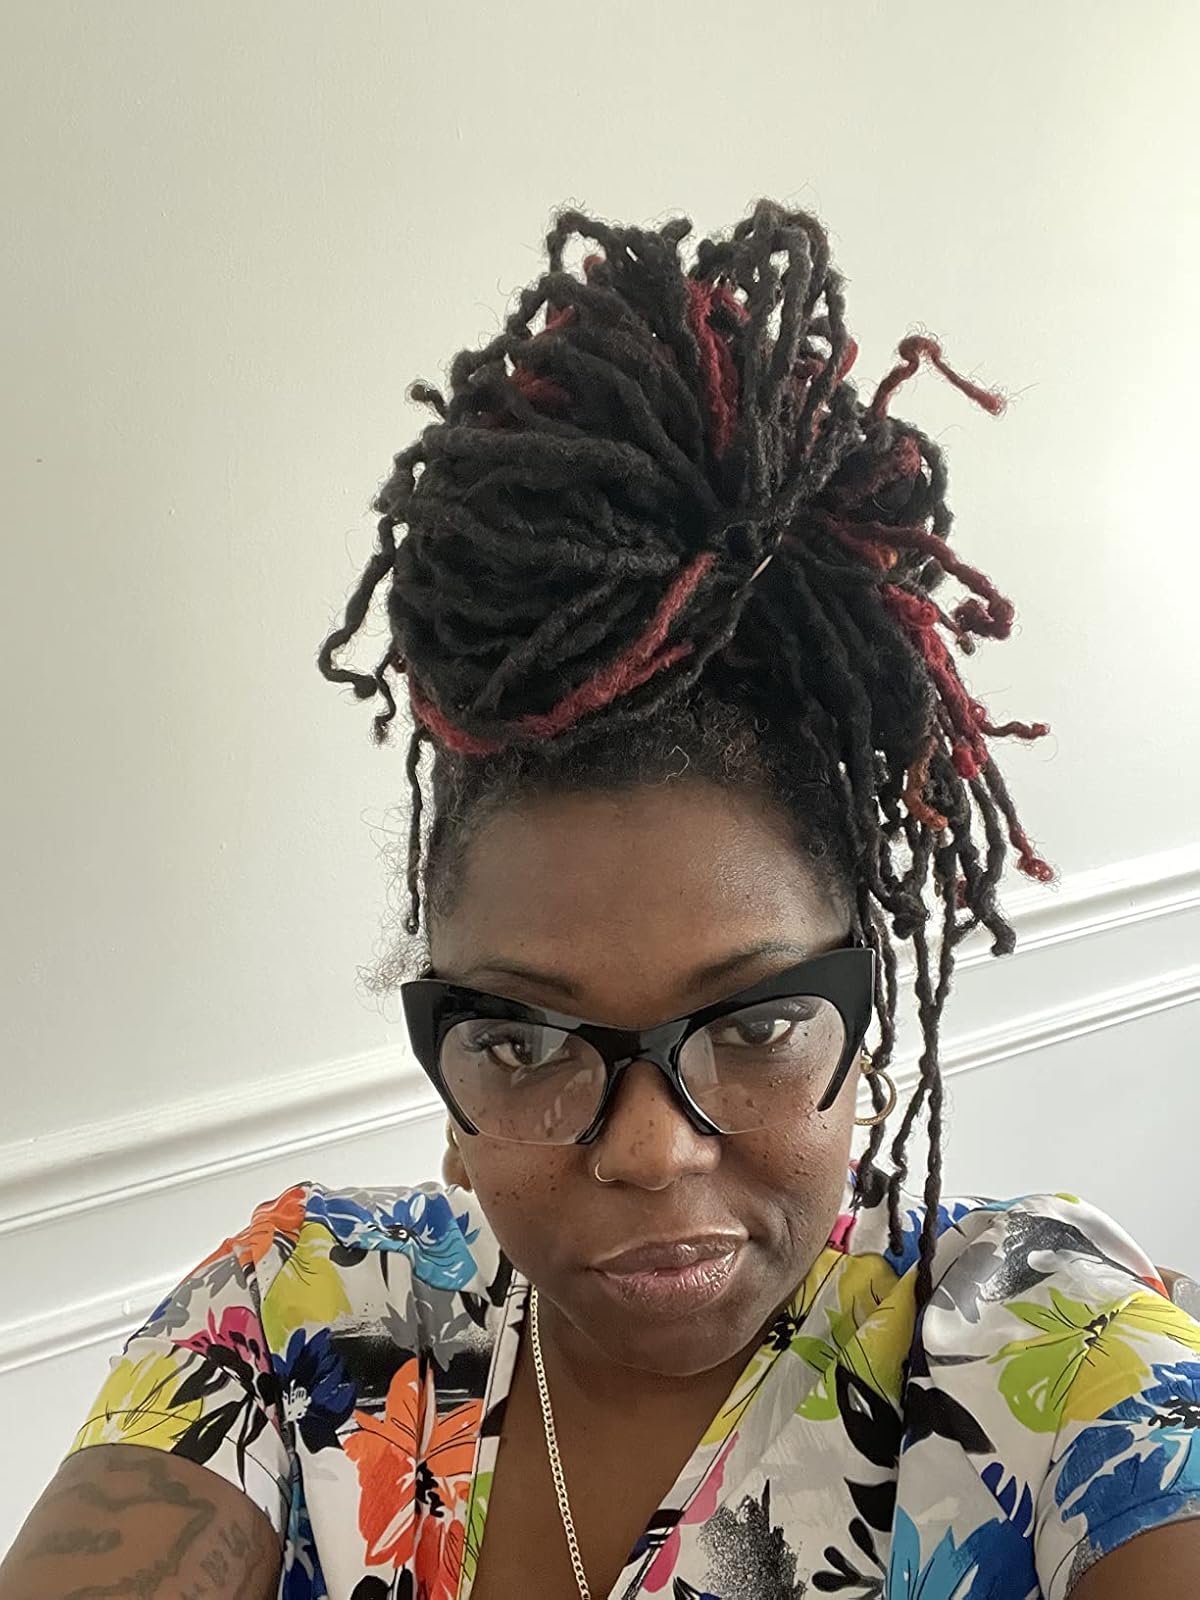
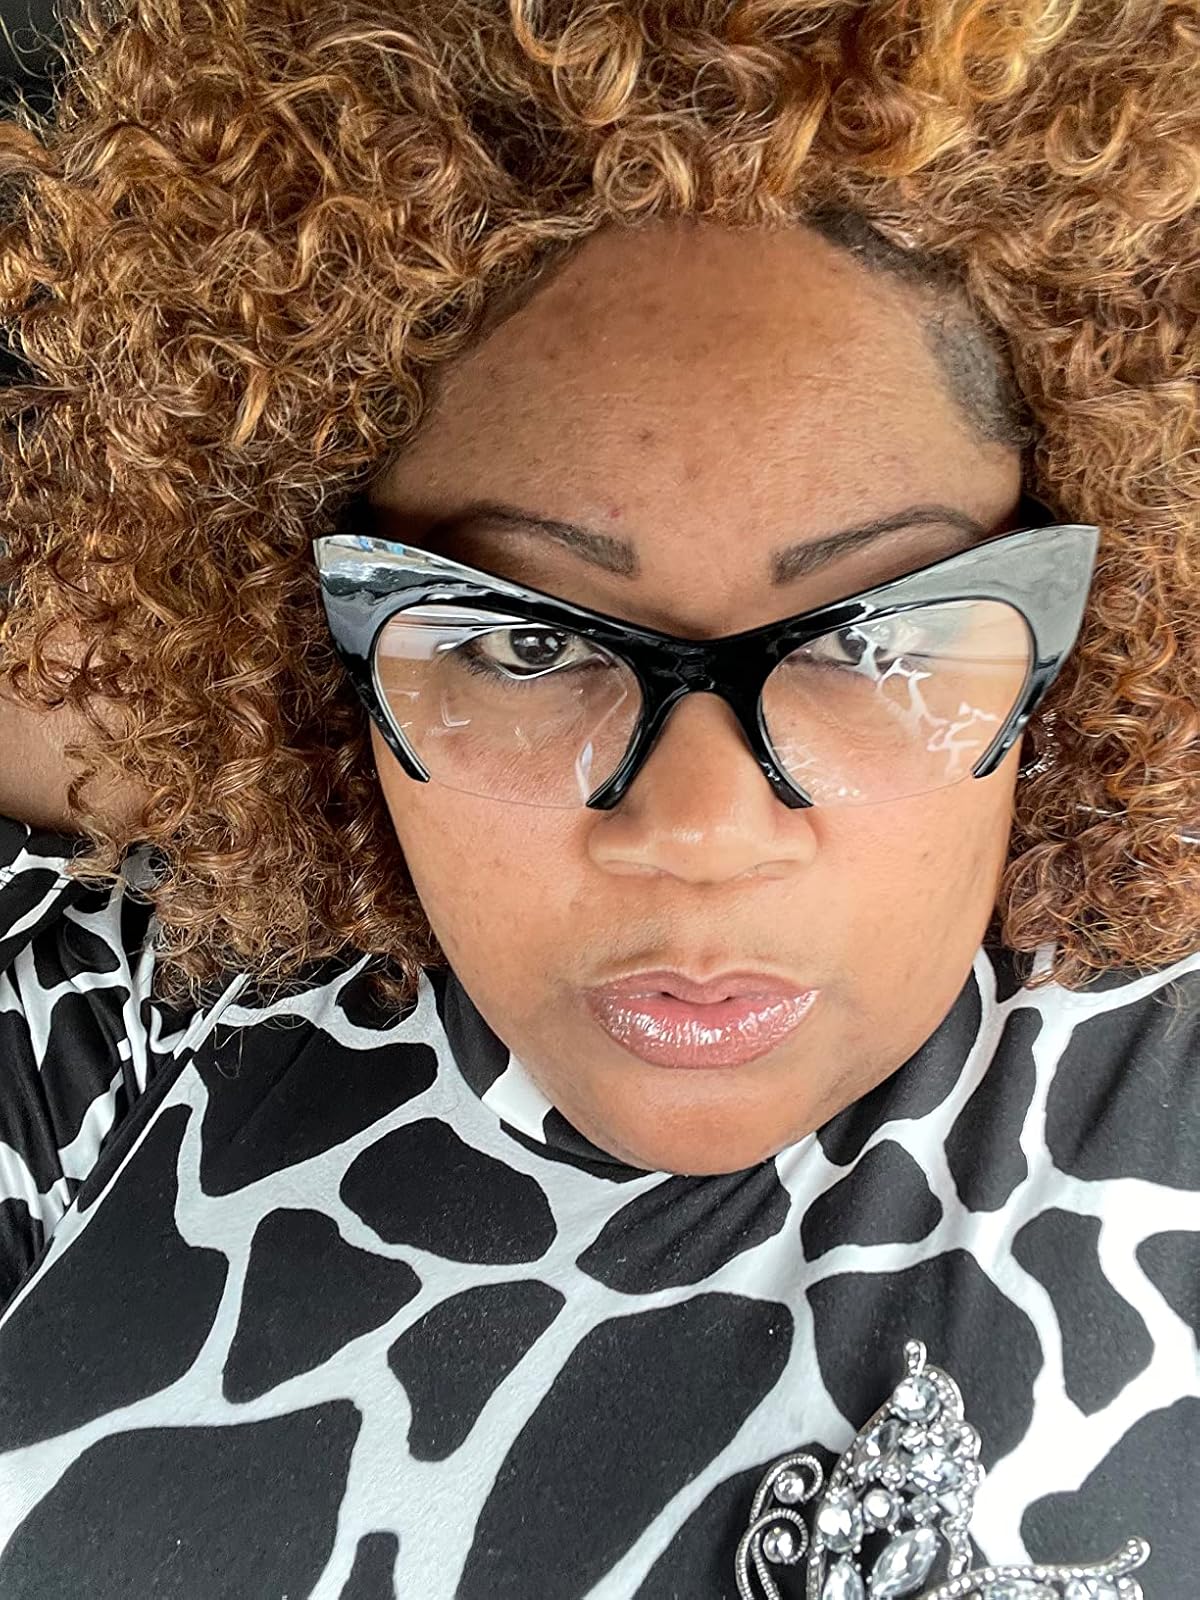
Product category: accessories_sunglasses
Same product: yes